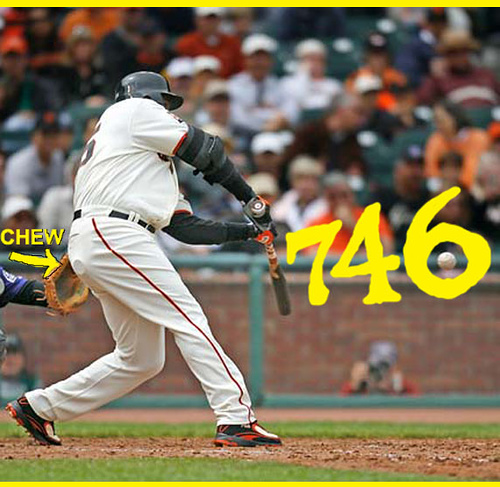
user: Given an image and a question. Answer the question in a short answer. Question: What type of swing is being used? Short Answer:
assistant: bunt